Boeing Model 40

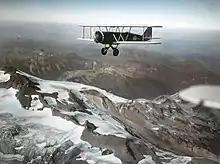
A Boeing Model 40 flying over mountains in Washington State, 1930s.

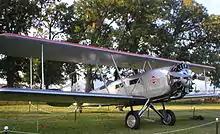
Boeing Model 40C at Oshkosh 2008

As of February 17, 2008, Boeing 40C c/n 1043 became the only airworthy example in the world. It also holds the title of the oldest flying Boeing in the world. In 1928, the aircraft was substantially damaged in a crash near Canyonville, OR. After being recovered, it was completely rebuilt over an eight-year period from 2000 to 2008 and an estimated 18,000 man hours by Pemberton and Sons Aviation in Spokane, Washington. On May 8, 2010, this airplane had an aerial rendezvous with Boeing's newest passenger aircraft, the Boeing 787 Dreamliner. In September, 2017, it was sold to the Western Antique Aeroplane & Automobile Museum in Hood River, Oregon. It remains airworthy and flies on special occasions.